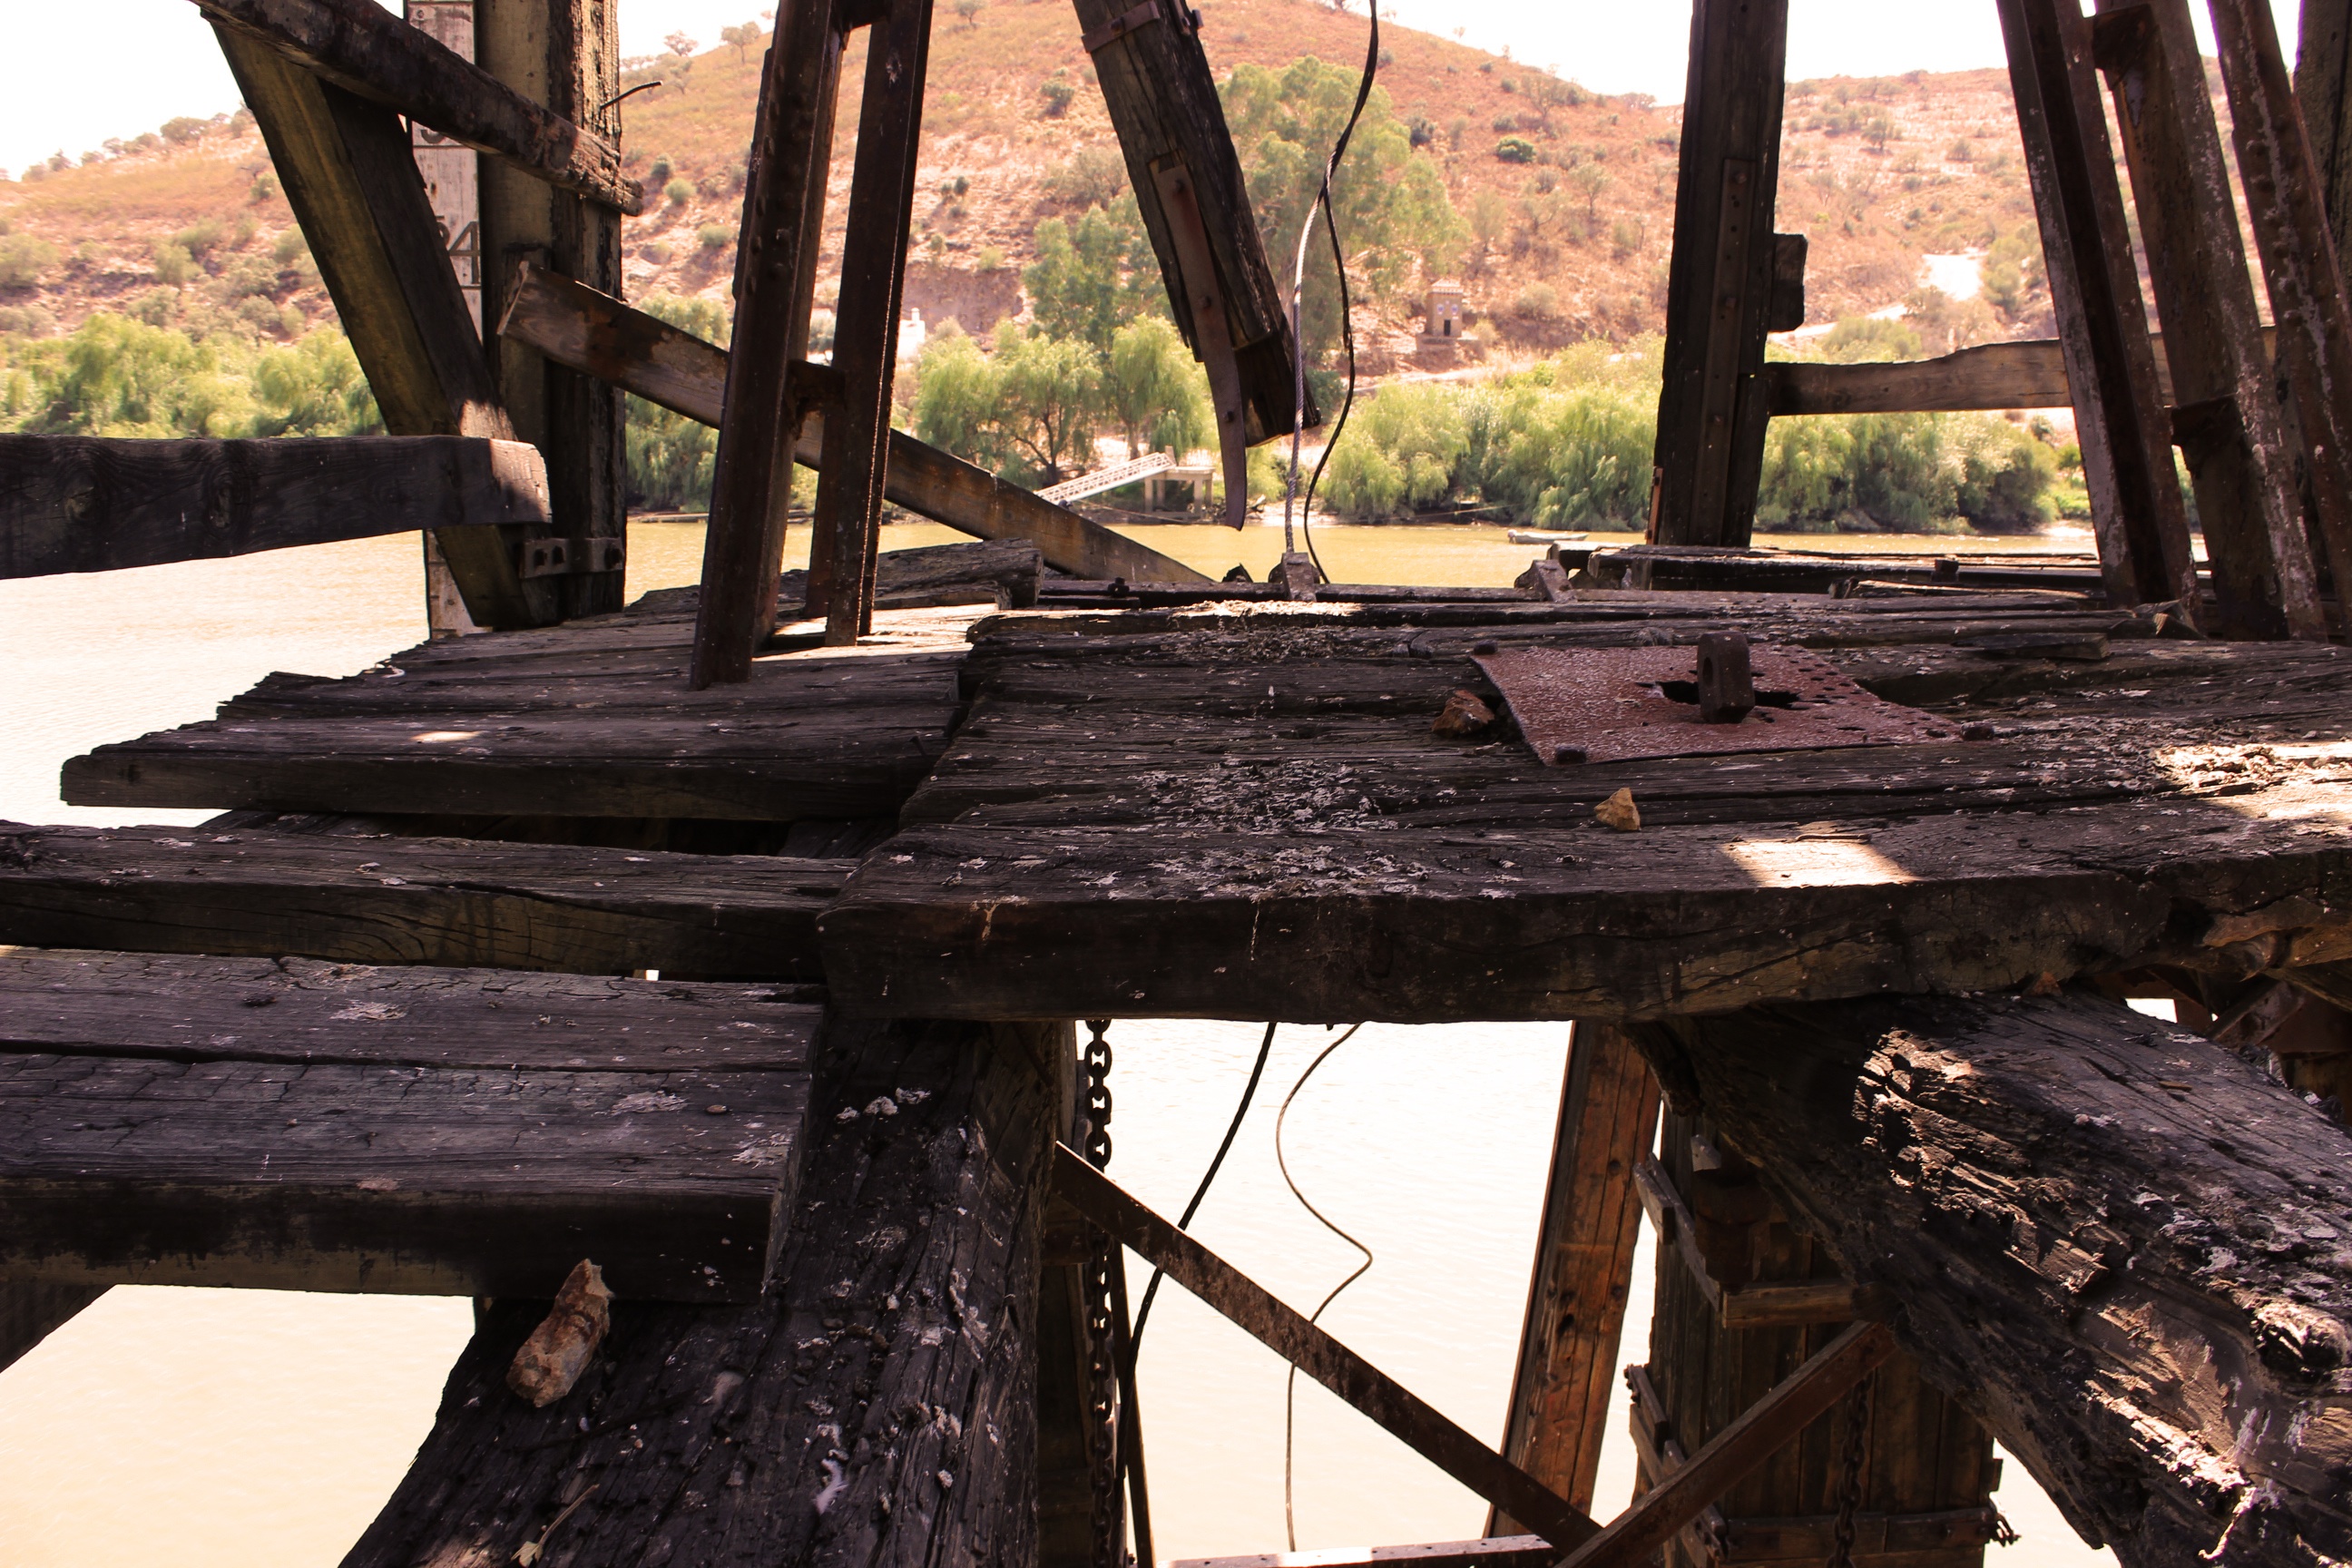
wood, furniture, man made object, outdoor structure